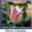
Label: tulip